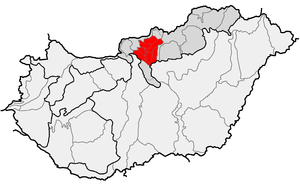
Le Cserhát est un massif montagneux situé dans le nord de la Hongrie, faisant partie du massif du Nord. Son point culminant s'élève à 654 m d'altitude.